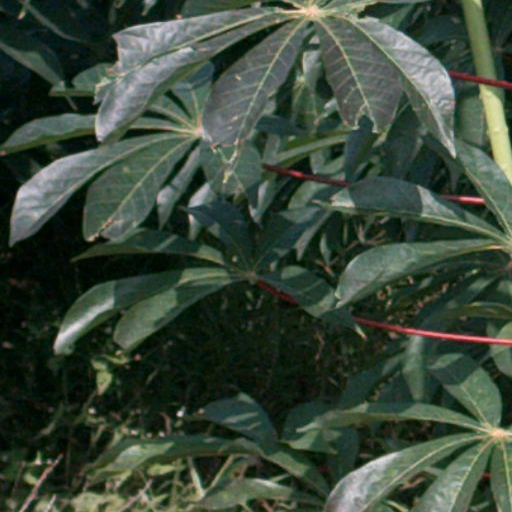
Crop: cassava